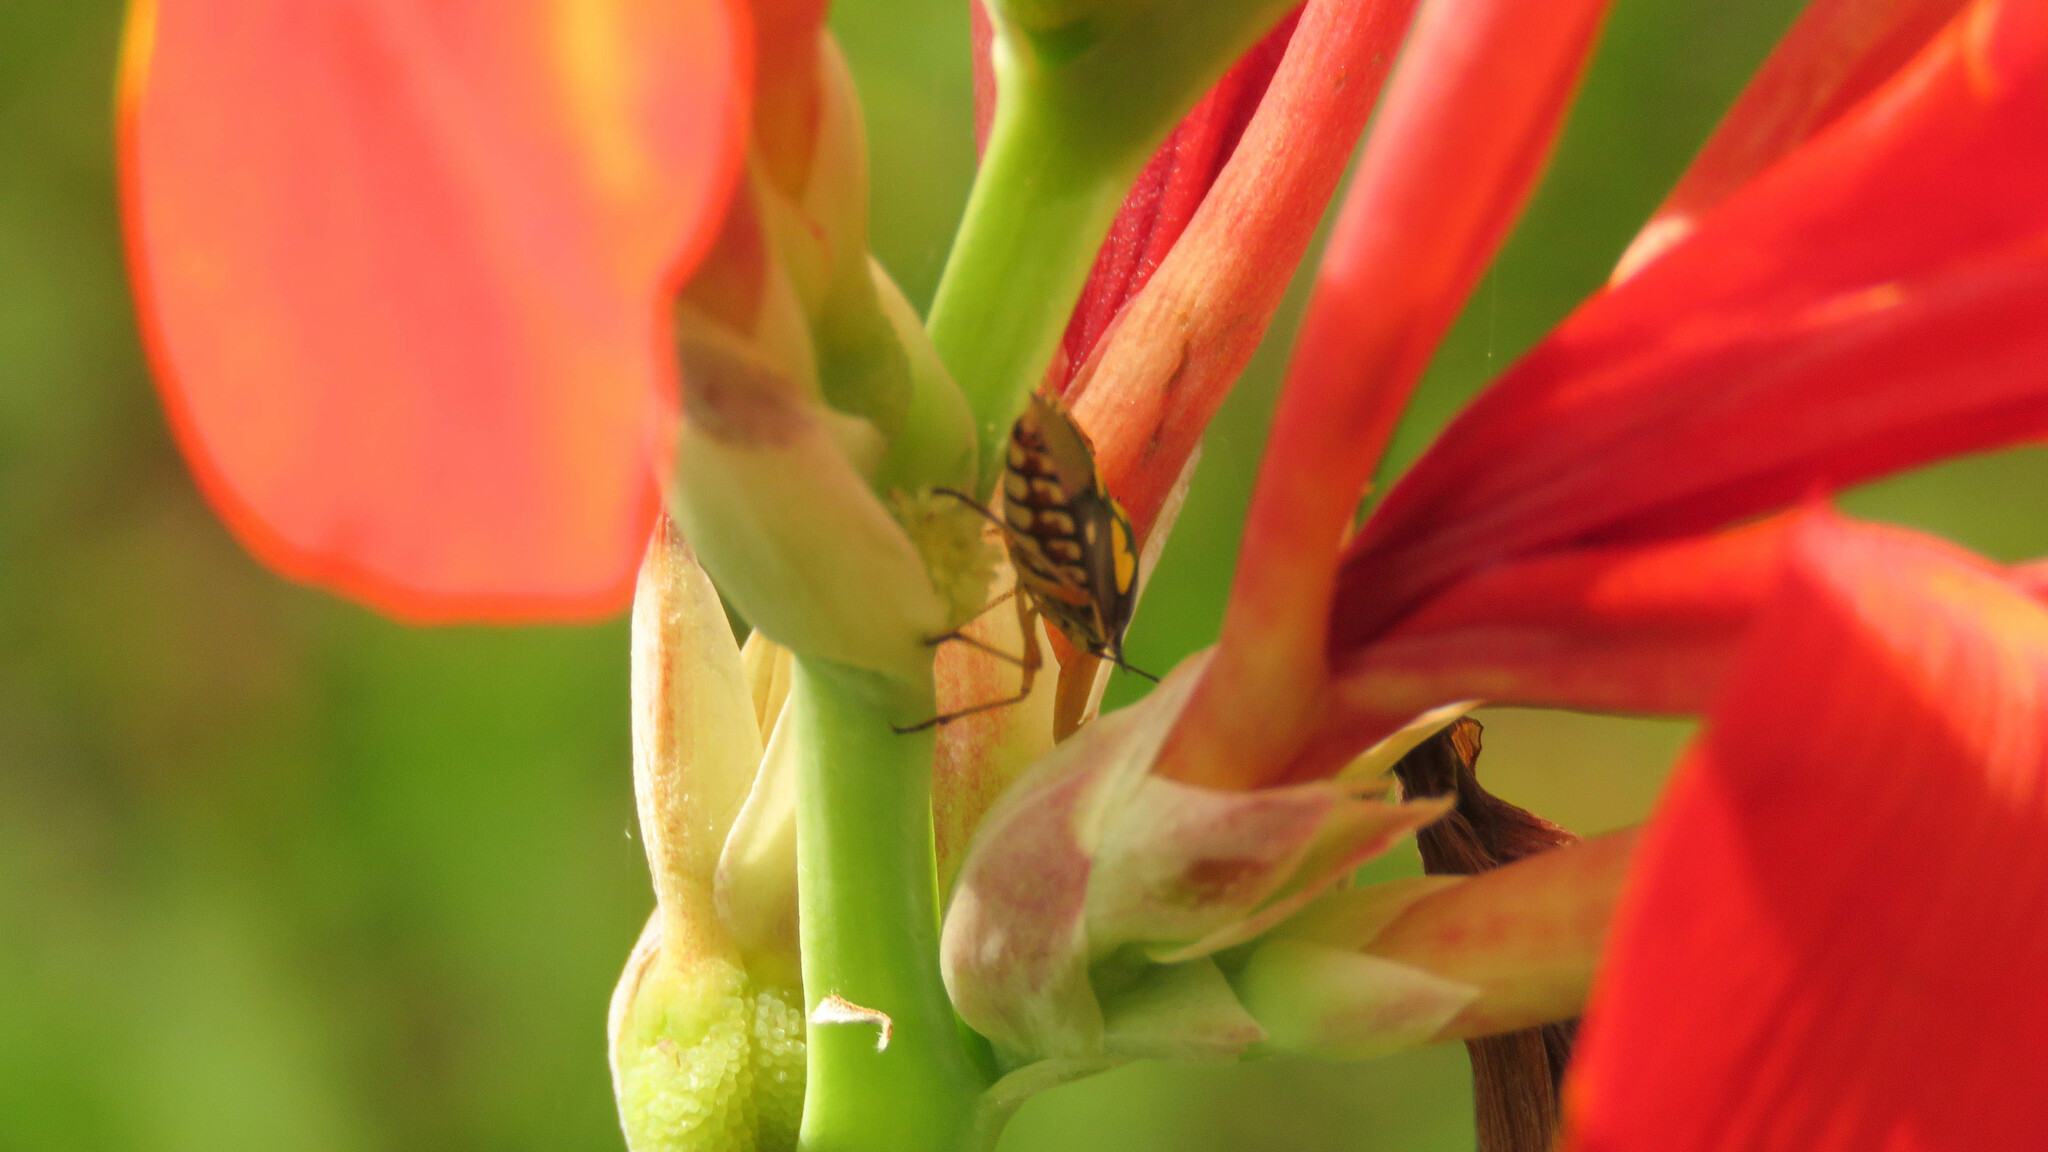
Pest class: stink_bug